The Cars

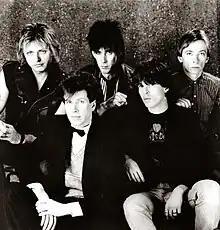
The Cars in a publicity shot, circa 1984

The Cars reunited and released their most successful album, "Heartbeat City", in 1984. The first single, "You Might Think", helped the Cars win Video of the Year at the first MTV Video Music Awards. Other hit singles from the album included "Magic", "Hello Again" and "Why Can't I Have You". "Drive", with Orr on lead vocals, gained notoriety when it was used in a video about the Ethiopian famine shown at the 1985 Live Aid concert at Wembley Stadium in London, although the Cars performed at the Live Aid concert in Philadelphia. The song became the band's most successful single, reaching No. 3 on the "Billboard" Hot 100. Actor/director Timothy Hutton directed the song's music video.